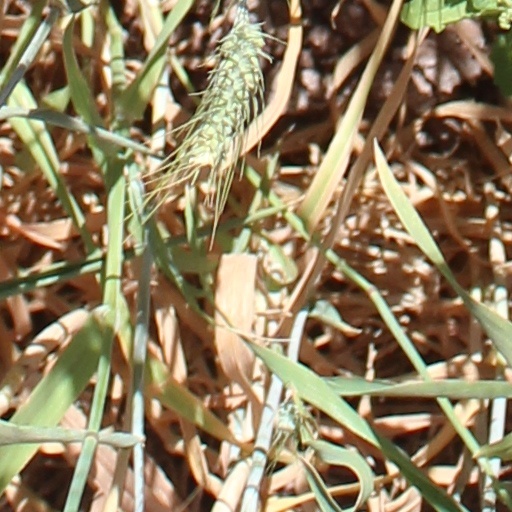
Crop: wheat